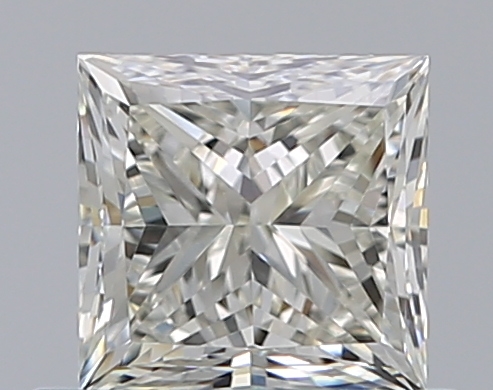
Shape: princess
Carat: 0.7
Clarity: VVS2
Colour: K
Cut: EX
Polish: EX
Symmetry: VG
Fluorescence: F
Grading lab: GIA
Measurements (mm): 4.81 x 4.68 x 3.46